London, Ontario

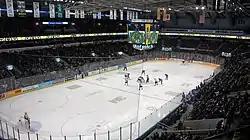
A London Knights game in Canada Life Place

Nevertheless, the city's cost of living remains lower than many other southern Ontario cities. London is known for being a medium-sized city with big city amenities, having over 422,000 residents as of the 2021 census yet having all of the services one could find in a large city, including two large-scale shopping malls, Masonville Place and White Oaks Mall, regional health care centres,the London International Airport, Boler Mountain skiing center and post secondary education hubs such as the University of Western Ontario and Fanshawe College. In mid-2021, London had an 8.75% cheaper cost of living, and 27.5% cheaper cost of rent, compared to nearby Toronto.